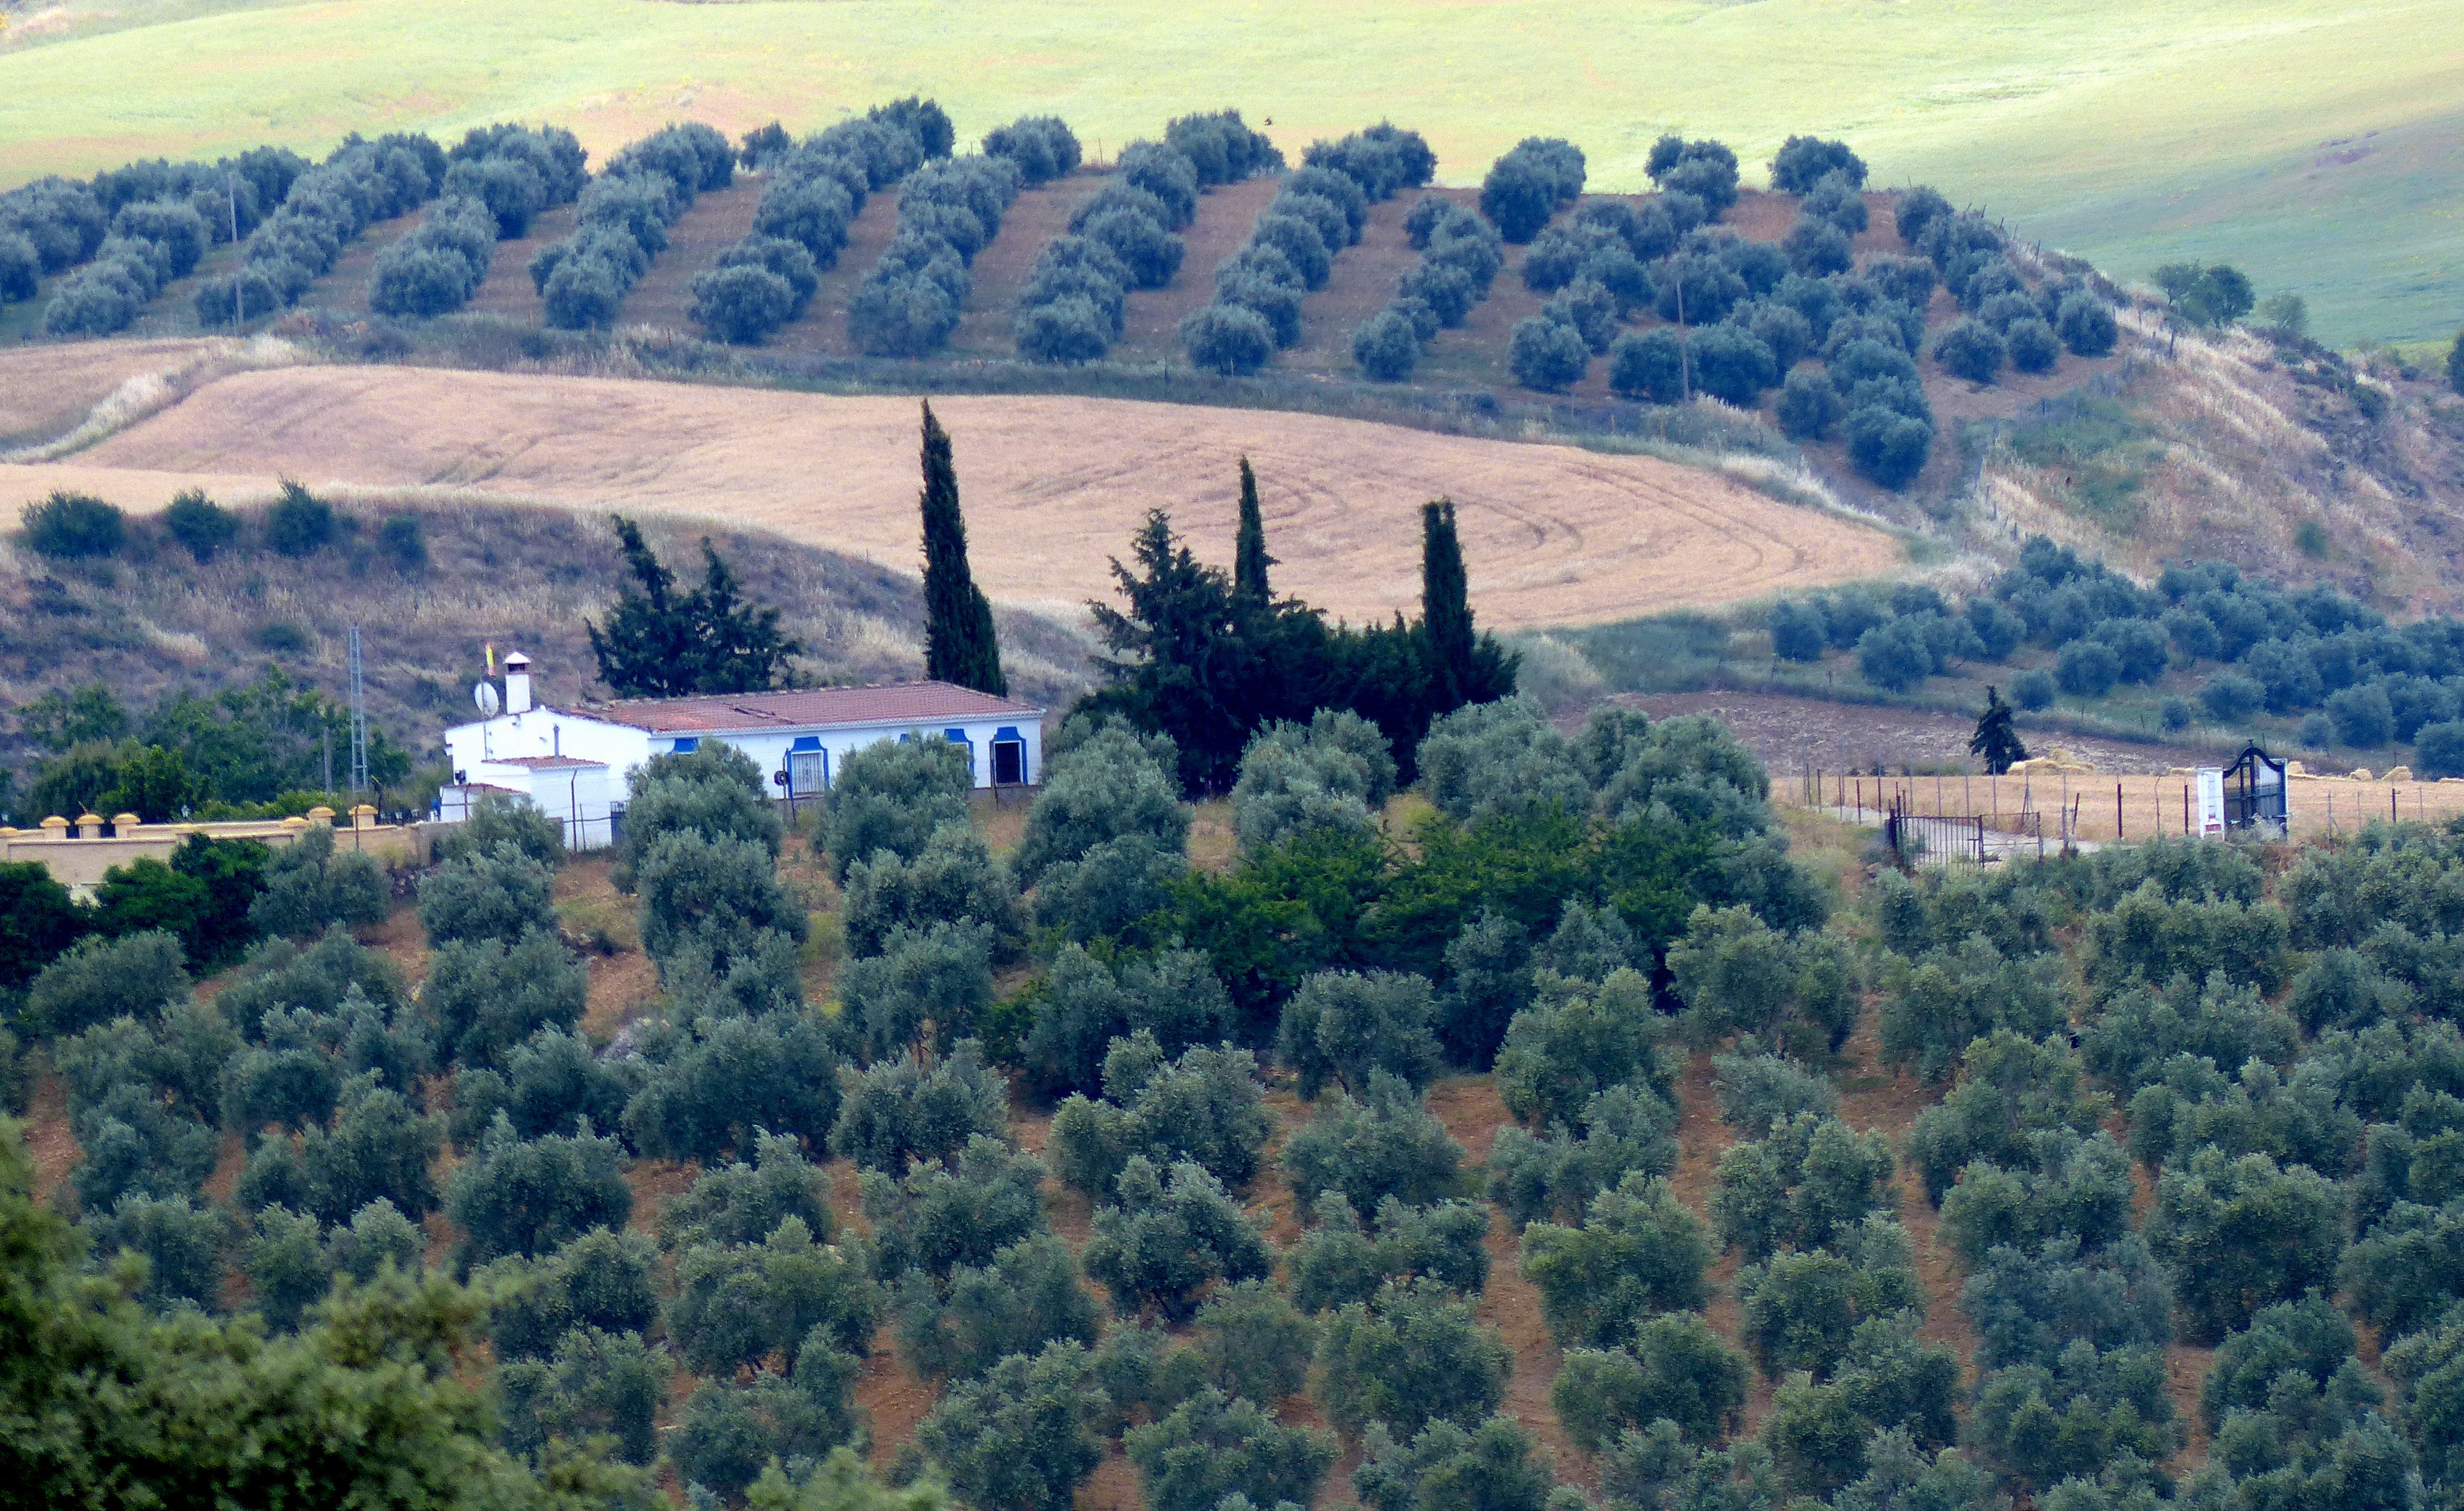
landscape, tree, forest, mountain, field, photography, morning, hill, flower, valley, mountain range, property, agriculture, plain, plateau, andalusia, ecosystem, rural area, aerial photography, olive cultivation, atmospheric phenomenon, atmosphere of earth, mountainous landforms